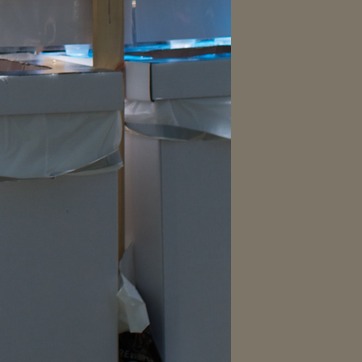
Material: plastic